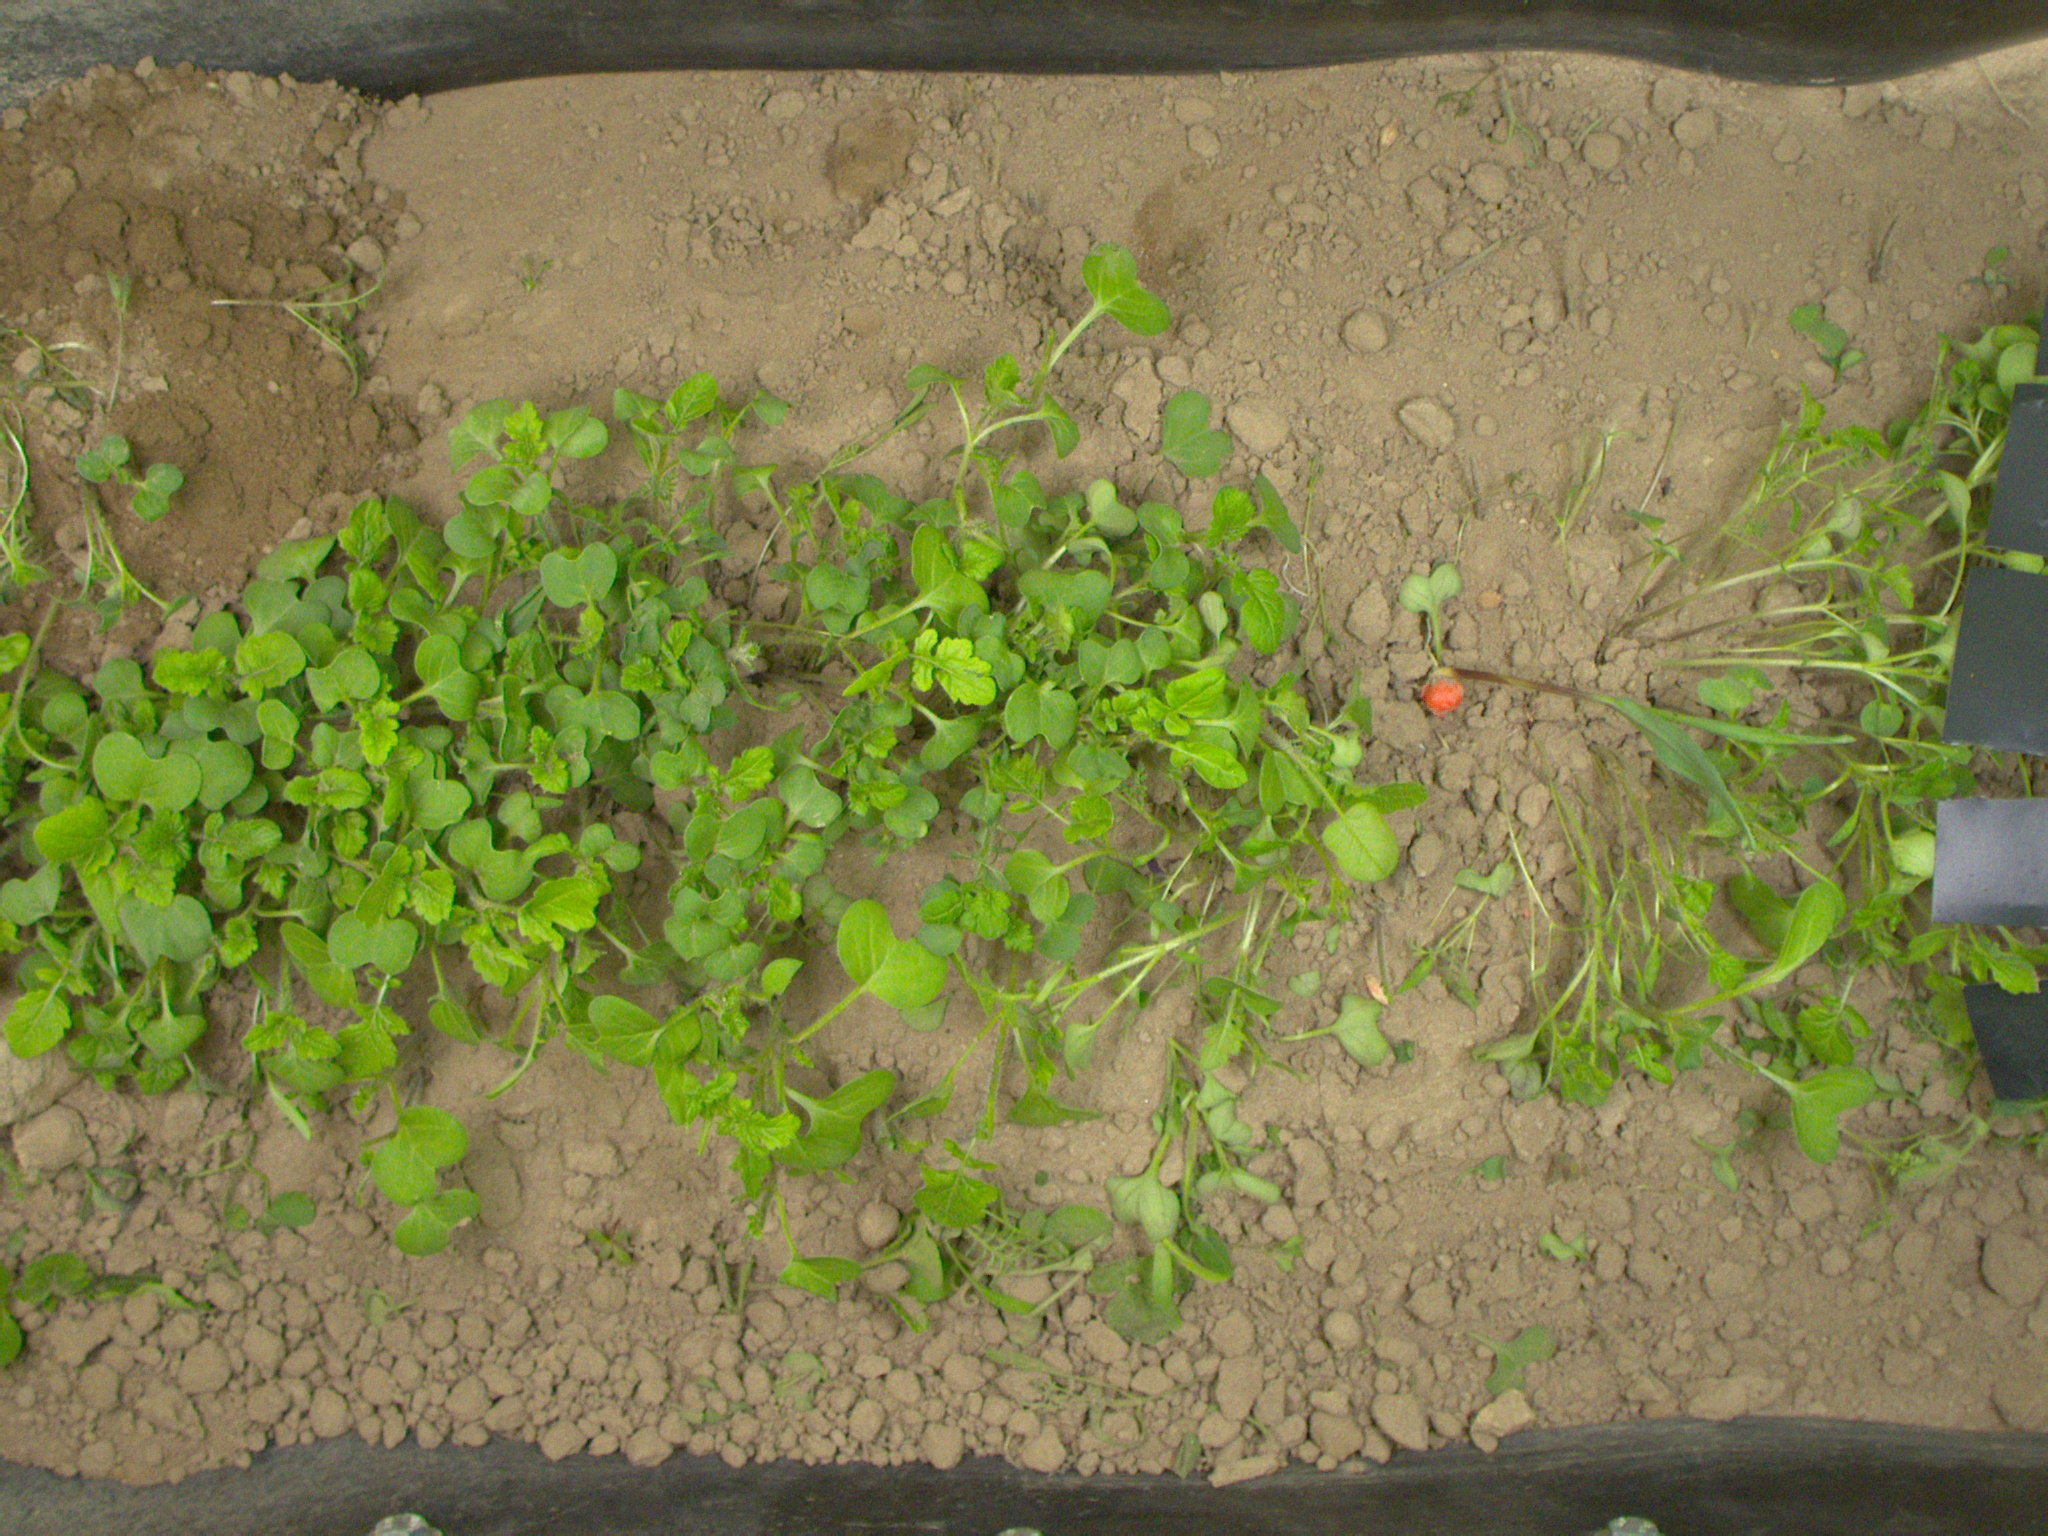
Crop: maize
Objects: maize, stem_maize